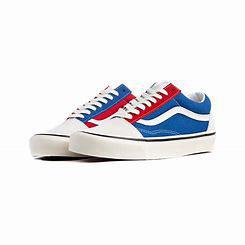
Brand: Vans
Model: UA Old Skool 36 DX